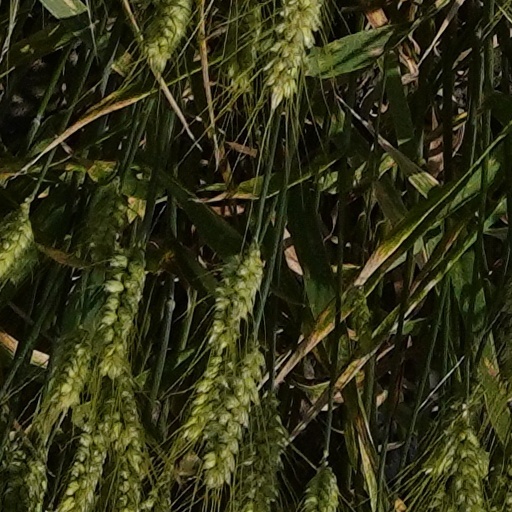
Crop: wheat